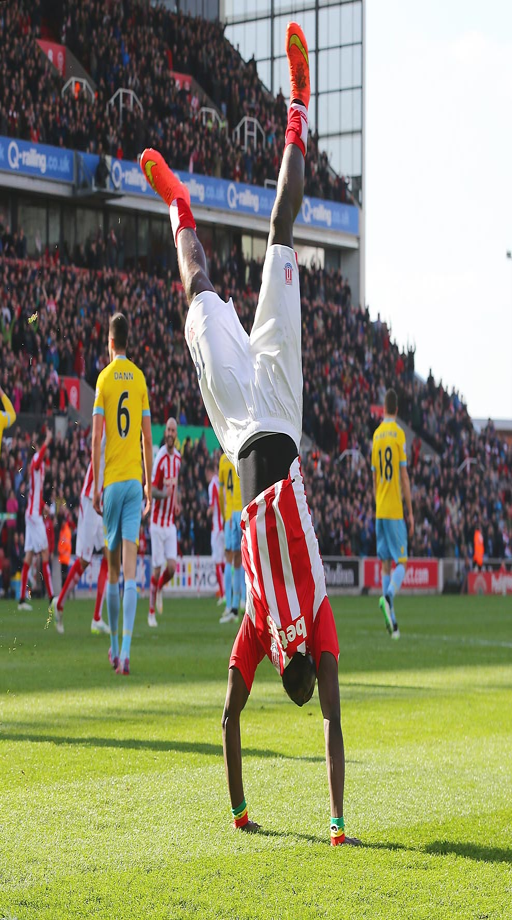
soccer player celebrates scoring the opening goal against football team .